Kite rig

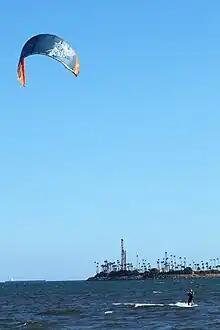
A kitesurfer off Long Beach, California, USA

Kite rigs power a variety of recreational conveyances on water and land. On water, kites are used to power surf-board-like boards in the sport of kitesurfing. Kiteboating is done in boats with kite rigs. On land, kite landboarding derives the same mode of power for skate-board-like boards. Over snow, kites power snowboards or skis in the sport of snowkiting. Traction kites for solosports generally have an area of 1-16 square meters, with anything over ~5 square meters being a big kite that requires expertise.